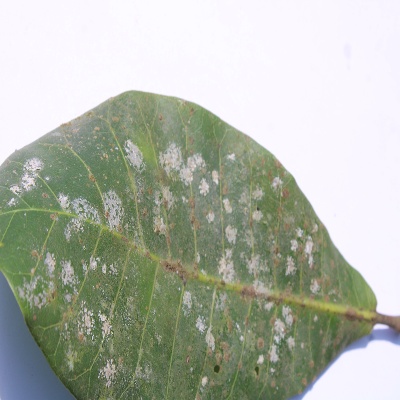
Crop: Cashew
Condition: red rust